Peter Micciche

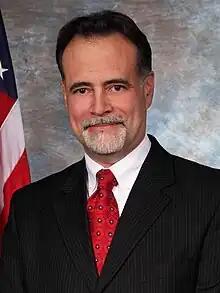
Official portrait, 2014

Peter A. Micciche (born December 17, 1961, in Valley Stream, New York) is an American politician and a Republican member of the Alaska Senate since January 15, 2013, and before January 13, 2023 representing District O. Micciche was previously the mayor of Soldotna, Alaska, and a member of its city council.